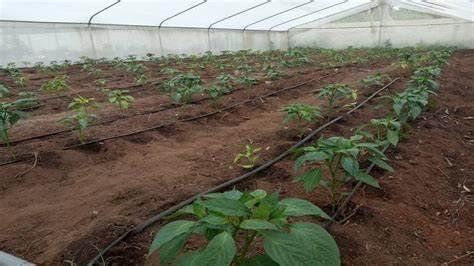
Hii  ni bustani ya kisasa ndani ya chafu yenye mimea ya pilipili,
 mboga iliyopangwa kwa safu nadhifu.
Mfumo wa umwagiliaji wa matone unaonekana ukitoa maji moja kwa moja kwenye mzizi wa mimea iliyotandazwa ardhini.